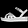
Label: Sandal